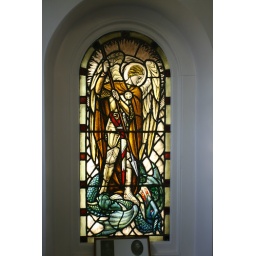
Stained glass window in the chapel